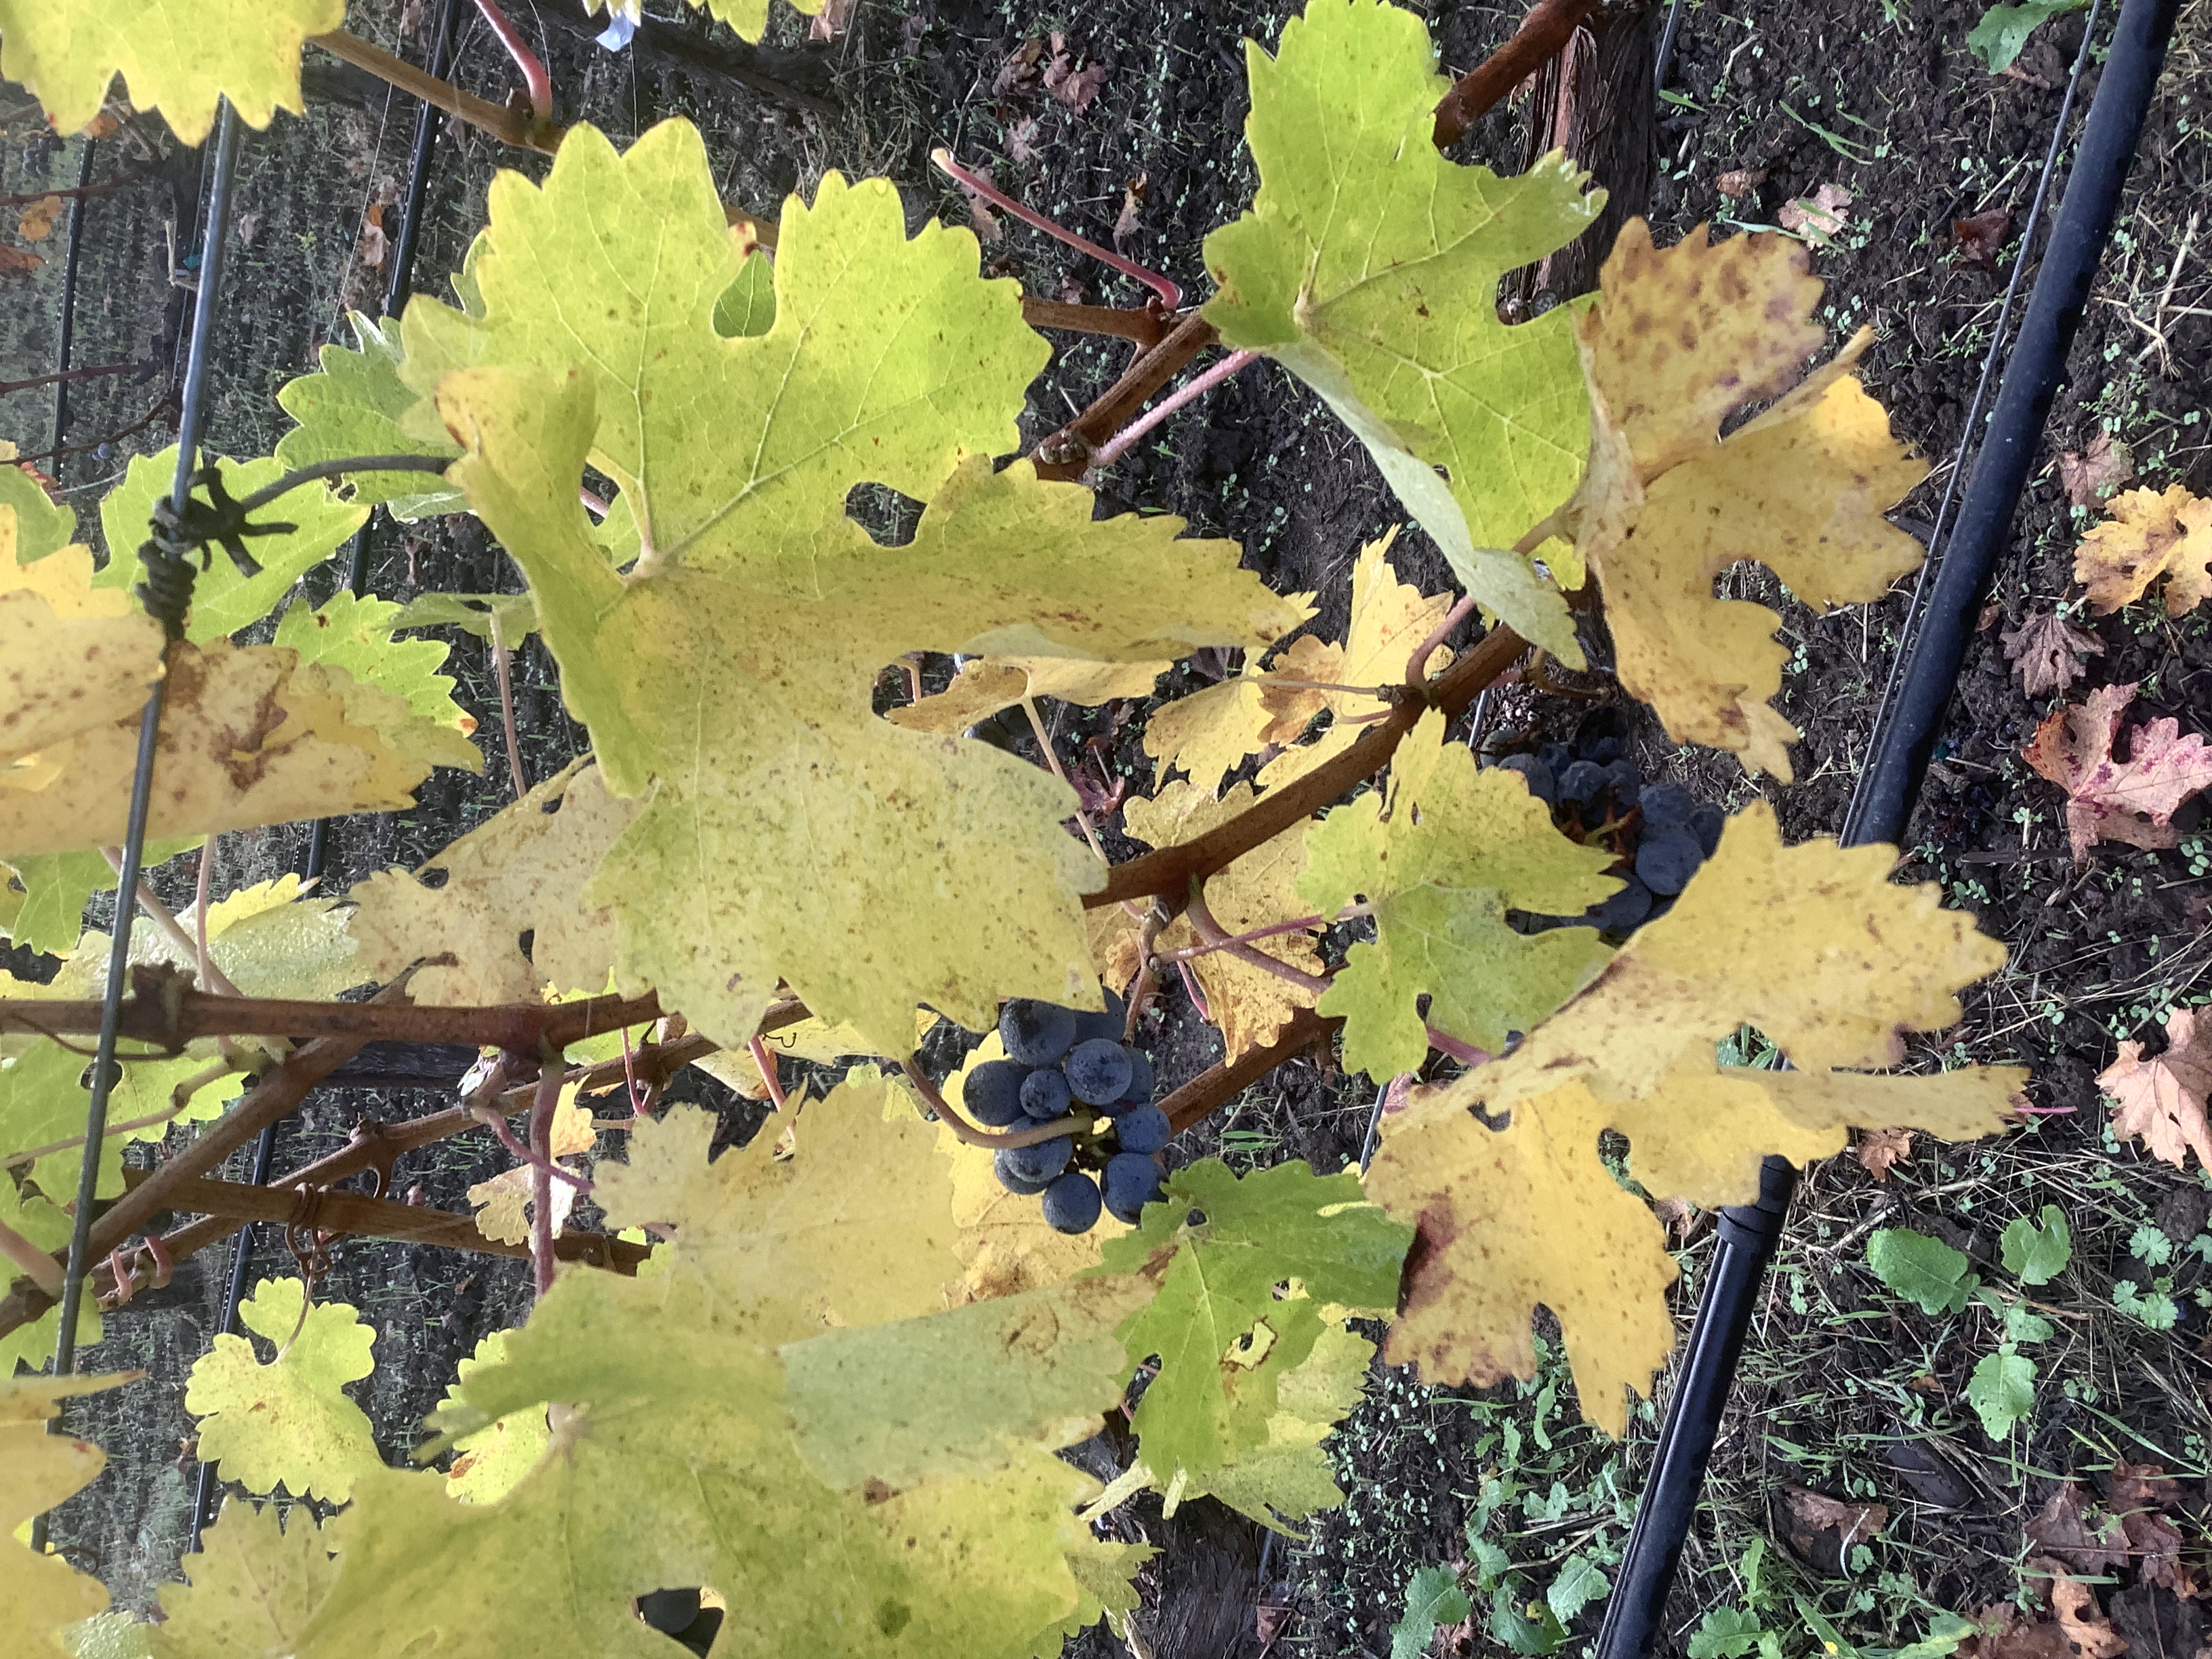
Label: No Virus